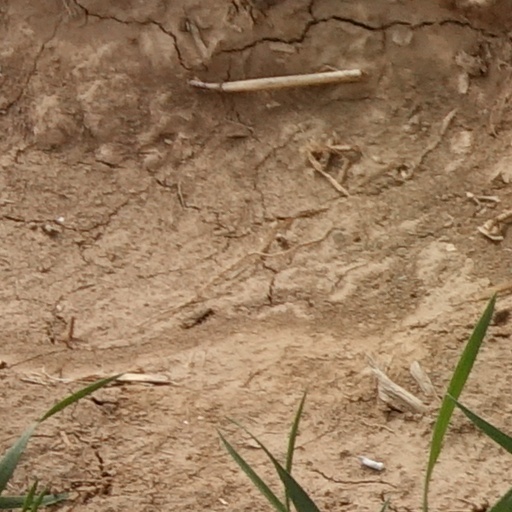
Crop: wheat